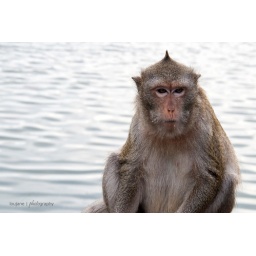
monkey by the rivertaken just outside the walls of angkor wat